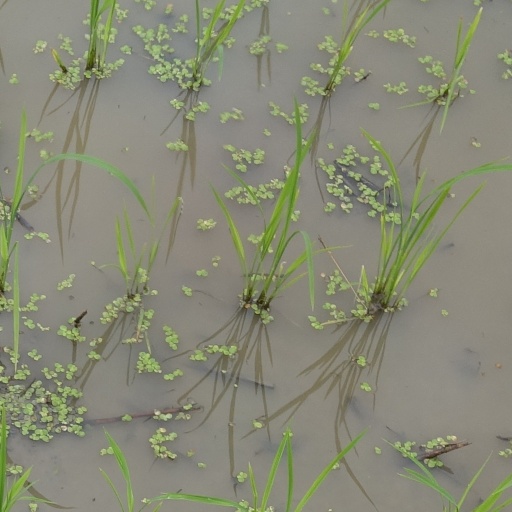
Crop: rice